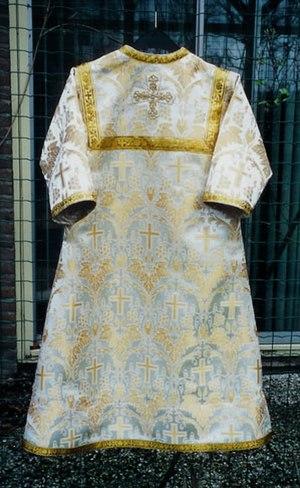
Le sticharion est un vêtement de la paramentique des Églises orientales qui correspond à peu près à l'aube pour l'Église latine. Il est porté par tous les ministres du culte dans le rite byzantin sous deux formes: l'une pour les prêtres, l'autre pour les diacres, sous-diacres et servants d'autel. Il est droit, long, et, pour ces derniers, avec de larges manches.